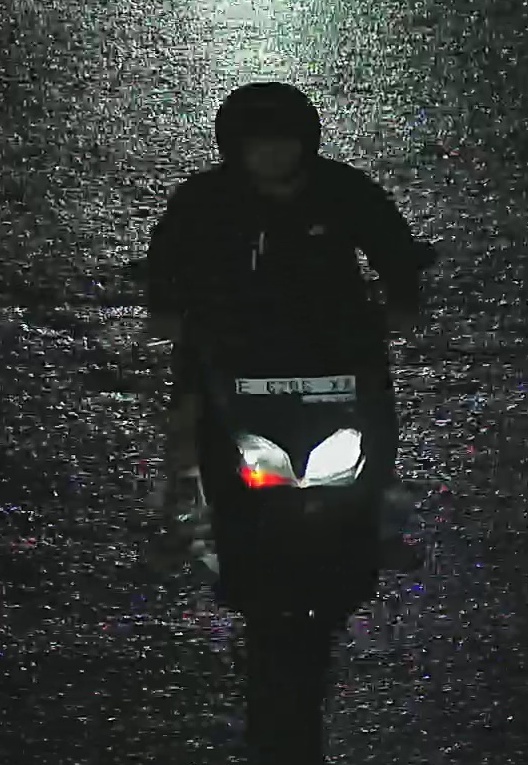
person-with-helmet: 1
person-without-helmet: 0